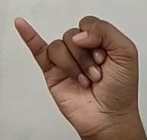
ASL sign: J